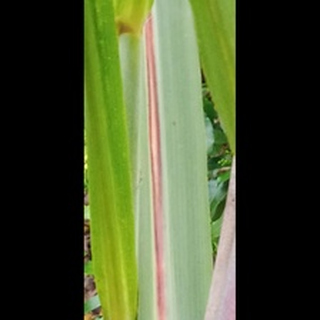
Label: sugarcane_red_rot